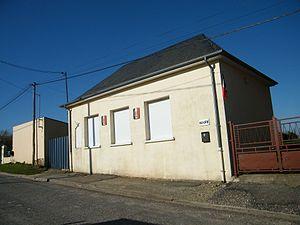
La mairie.
Frettecuisse est une commune française située dans le département de la Somme, en région Hauts-de-France.